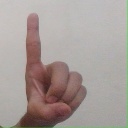
अक्षर: ड